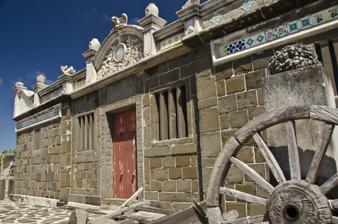
Building: Erkan Chen Residence
Country: Unknown
Year built: 1910
Historic house in Xiyu, Penghu, Taiwan Erkan Chen Residence 二崁陳宅 General information Type former residence Location Xiyu , Penghu , Taiwan Coordinates 23°36′17.5″N 119°31′11.9″E / 23.604861°N 119.519972°E / 23.604861; 119.519972 Completed 1910 Cost NT$9,000 Technical details Floor area 330 m 2 Design and construction Architect(s) Chen Ma-ting Erkan Chen Residence interior The Erkan Chen Residence ( traditional Chinese : 二崁陳宅 ; simplified Chinese : 二崁陈宅 ; pinyin : Èrkǎn Chén Zhái ; Pe̍h-ōe-jī : Jī-khàm Tân Tia̍k ) is a former residence in Erkan Village, Xiyu Township , Penghu County , Taiwan belongs to the Chen family. History The residence was built in 1910 by brother Chen Ling and Chen Bang with the cost around NT$8,000 to 9,000. Architecture The residence was built with the classic southern Fujian style, featuring relief carvings, windows, doors and eaves. It forms a rectangular shape over an area of 330 m 2 which includes three halls. See also List of tourist attractions in Taiwan References